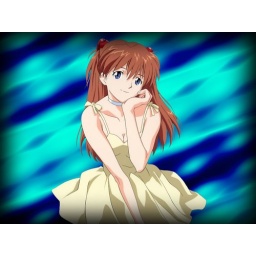
asuka in yellow dress